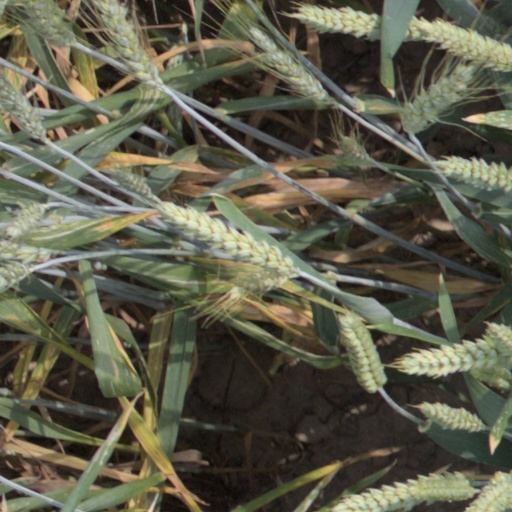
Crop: wheat